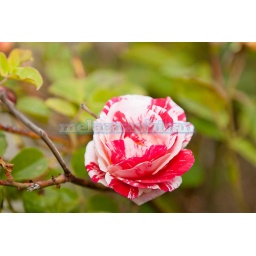
Peony is a name for plants in the genus Paeonia, the only genus in the flowering plant family Paeoniaceae.